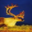
Label: deer